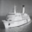
Label: ship